Imperial units

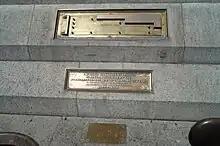
Imperial standards of length 1876 in Trafalgar Square, London

Apothecaries' units are not mentioned in the acts of 1824 and 1825. At the time, apothecaries' weights and measures were regulated "in England, Wales, and Berwick-upon-Tweed" by the London College of Physicians, and in Ireland by the Dublin College of Physicians. In Scotland, apothecaries' units were unofficially regulated by the Edinburgh College of Physicians. The three colleges published, at infrequent intervals, pharmacopoeias, the London and Dublin editions having the force of law.